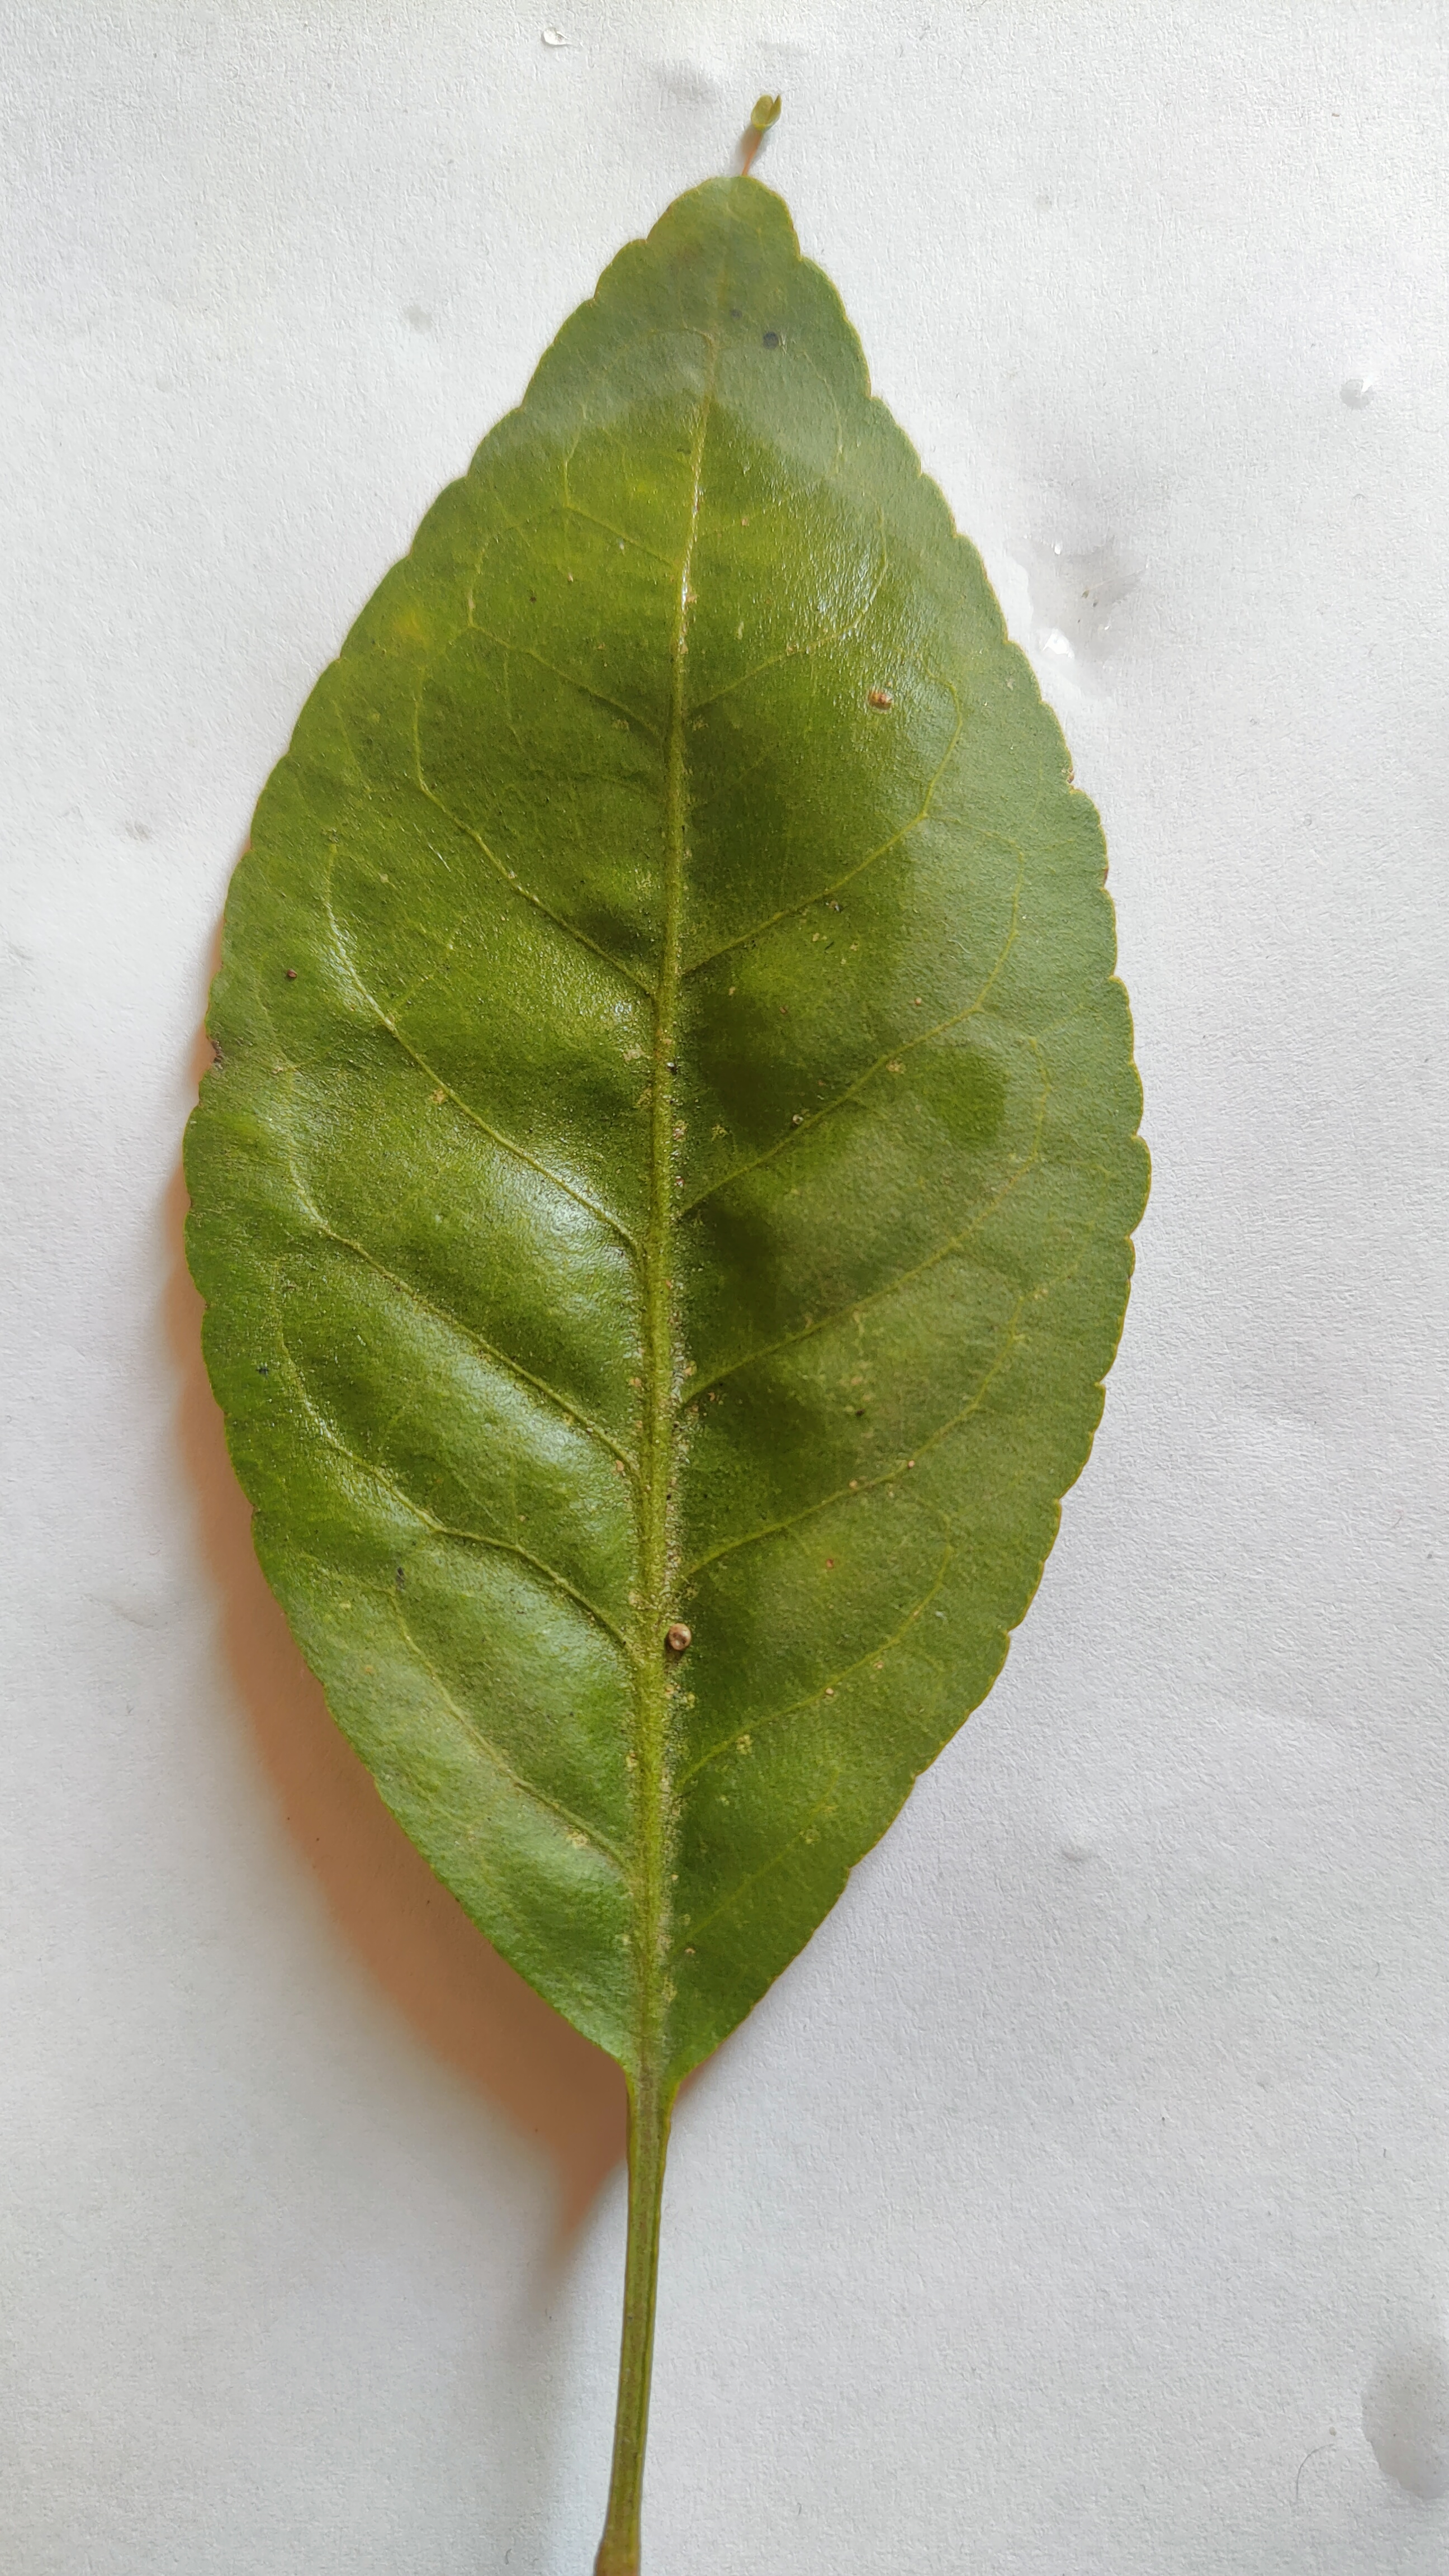
Leaf variety: Aegle marmelos